Andrew Luck

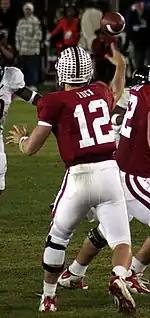
Andrew Luck at the Big Game against Cal in 2009

After redshirting during his freshman year in 2008, he earned the starting quarterback job in 2009 over the returning starter, Tavita Pritchard, thereby becoming the first Stanford freshman to earn the starting quarterback job since Chad Hutchinson in 1996. In his first season, Luck led the Cardinal to victories over top-10 Oregon and USC teams and a berth in the 2009 Sun Bowl. Playing in a run-oriented offense featuring Heisman Trophy runner-up Toby Gerhart, Luck threw for 2,575 yards. Luck had 2,929 yards of total offense, the fifth-highest total in Stanford history. He led the Pac-10 in pass efficiency rating with a rating of 143.5, and finished second in the Pac-10 in total offense.